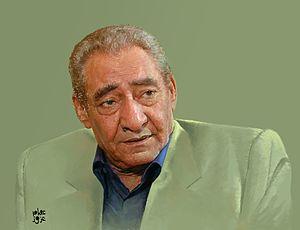
Abdel Rahmane al-Abnoudi, né en 1938 dans le village d'Abnoud et mort le 21 avril 2015 au Caire, est un poète égyptien.